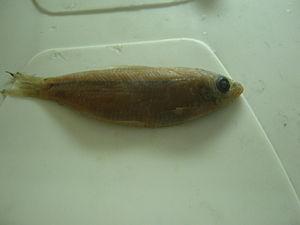
Les Clupéidés sont une famille de poissons marins de l'ordre des Clupeiformes. C'est celle des harengs, aloses, sardines et menhadens. Elle comprend certains des poissons les plus consommés dans le monde.